Dal bhat

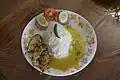
Dal bhat with eggplants and salad

Dāl bhāt (Bhojpuri: 𑂠𑂰𑂪 𑂦𑂰𑂞, , , , , , "dāil bhat" / দালি ভাত "dāli bhāt") is a traditional meal from the Indian subcontinent. It consists of steamed rice and a stew of pulses called "dal". It is a staple food in these countries. "Bhāt" or "chāwal" means "boiled rice" in a number of Indo-Aryan languages.